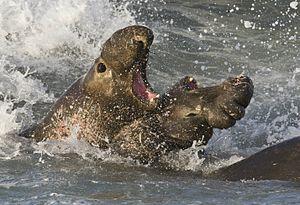
Deux Éléphant de mer du nord mâles se battent pour le contrôle d'un territoire et de femelles. Pedras Blancas, San Simeon, Californie (États Unis).Polski: Słonie morskie walczące o terytorium i partnerki u wybrzeży Piedras Blancas w Kalifornii.
L'agressivité est une modalité du comportement des êtres vivants et particulièrement de l'être humain, qui se reconnaît à des actions où la violence est dominante. L'agressivité peut s'exprimer à l'égard des congénères ou à l'égard des autres animaux. Mais déviée de sa voie primitive, elle peut se manifester contre des objets et même se retourner contre soi, ressort inconscient de certains suicides.